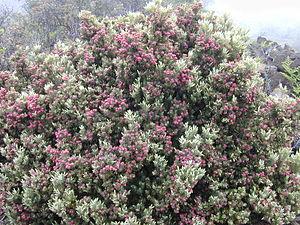
Styphelia tameiameiae est une espèce de plantes arbustives à fleurs de la famille des Epacridaceae selon la classification classique, ou de celle des Ericaceae selon la classification phylogénétique.